Vithoba

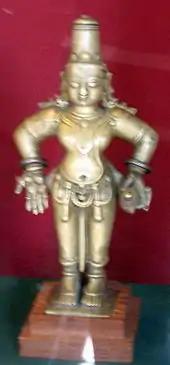
This bronze image from a home shrine inherits the traditional attributes of Vithoba's Pandharpur image like the conical headgear, the fish shaped earrings, the gem stubbed necklace, and the brick. This image shows Vithoba's right hand making a blessing gesture and his left hand holding a shankha.

Primarily, there are three Hindu deities associated with Vithoba: Vishnu, Krishna and Shiva. Gautama Buddha is also associated with Vithoba, consistent with Hindu deification of the Buddha as the ninth incarnation of Vishnu. However, Varkari consider Vithoba to be the "svarupa" (original)